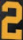
Number: 2